Hoop rolling

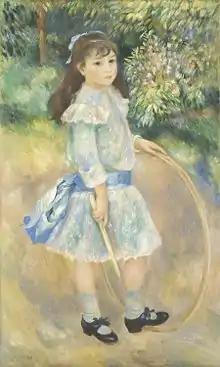
"Girl with a Hoop" (1885) by Pierre-Auguste Renoir

The "hoop hunt" is yet another game, in which one or more hoops are allowed to roll down a hill, with the double aim of rolling as far as possible and then of locating the hoop wherever it may have ended up.